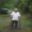
Label: man